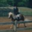
Label: horse